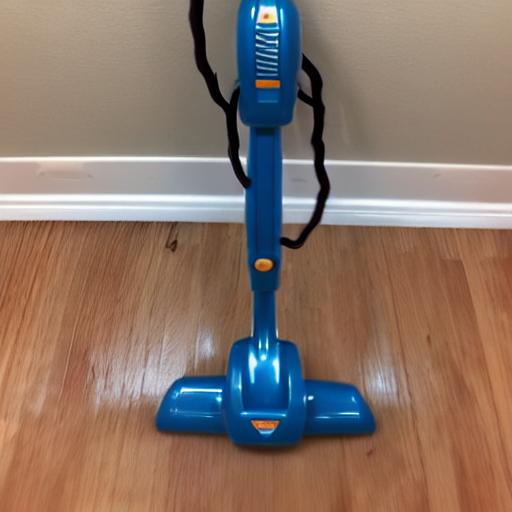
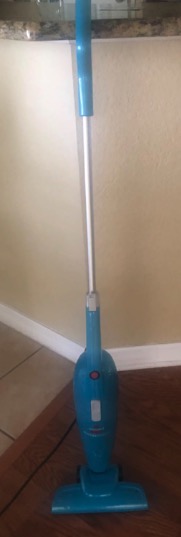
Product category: items_vacuum
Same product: no